U.S. Route 322 in Pennsylvania

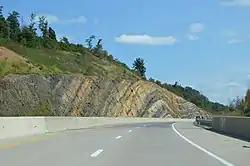
US 22/US 322 freeway eastbound in Fermanagh Township passing a rock cut

I-99/US 220/US 322 come to an eastbound exit and westbound entrance with the western terminus of US 322 Bus., which heads east into the borough of State College. At this point, the freeway becomes the Mount Nittany Expressway and bypasses State College to the north. A short distance later, the freeway reaches a westbound exit and eastbound entrance with Valley Vista Drive that serves the community of Park Forest. From here, the road passes through a mix of rural and developed areas, coming to a diamond interchange with Waddle Road that serves the communities of Toftrees and Woodycrest. I-99/US 220/US 322 continues east before reaching the Mount Nittany Interchange, a directional T interchange where I-99/US 220 splits from US 322 by heading to the northeast. Also at the Mount Nittany Interchange, US 322 has a partial cloverleaf interchange with Park Avenue that provides access to the University Park campus of Pennsylvania State University, including Beaver Stadium and the Bryce Jordan Center, and the Innovation Park business and research park. From here, US 322 continues southeast on the Mount Nittany Expressway, coming to a diamond interchange with PA 26 that serves State College. At this point, US 322 becomes concurrent with PA 144 Truck. The freeway winds south before heading to the southeast and then to the east. The route comes to a partial cloverleaf interchange with Boalsburg Road/Warner Boulevard that provides access to PA 45 and the community of Boalsburg. US 322 turns to the southeast to reach and eastbound exit and westbound entrance with PA 45, where it narrows from a four-lane freeway to a two-lane expressway. A short distance later, the Mount Nittany Expressway ends at a westbound exit and eastbound entrance with the eastern terminus of US 322 Bus. From here, US 322 continues east along Boal Avenue, a two-lane undivided road with at-grade intersections. The road runs through agricultural areas with some development to the north of Tussey Mountain. Farther east, the route becomes General Potter Highway. US 322 widens into a four-lane divided highway as it comes to a diamond interchange with Old Route 322 that provides access to the southern terminus of PA 144 in the community of Potters Mills, at which point the concurrent PA 144 Truck ends. From here, the route heads south into the Rothrock State Forest and traverses the Seven Mountains, which includes Tussey Mountain and Stone Mountain. The road comes to an interchange with Sand Mountain Road before it makes a curve to the southwest.